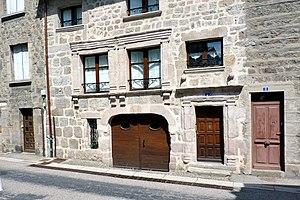
La maison Montmorency
Saint-Didier-en-Velay est une commune française située dans le département de la Haute-Loire, en région Auvergne-Rhône-Alpes. Elle porte ce nom seulement depuis 1925 suite à la création de la commune de la Séauve-sur-Semène dont le territoire s'est détaché de celui de Saint-Didier. Avant cette date, elle portait le nom de Saint-Didier-la-Séauve. Déjà en 1866, le territoire de Saint-Didier avait été amputé d'une partie de ses terres lors de la création de la commune de Pont-Salomon.